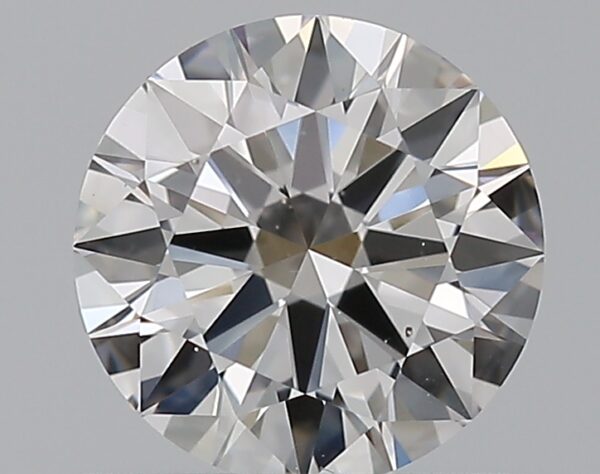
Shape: round
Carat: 0.65
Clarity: VS2
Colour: E
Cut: EX
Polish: EX
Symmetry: EX
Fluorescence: F
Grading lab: GIA
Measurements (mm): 5.63 x 5.64 x 3.34